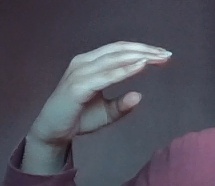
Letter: jeem